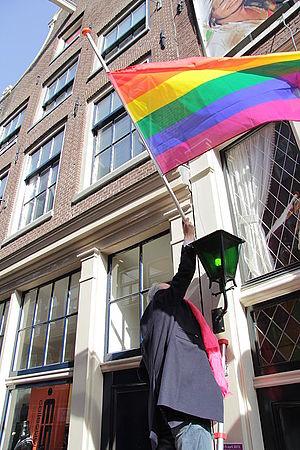
Marius Job Cohen, né le 18 octobre 1947 à Haarlem, est un homme politique néerlandais. Il est bourgmestre d'Amsterdam de 2001 à 2010 et dirigeant du Parti travailliste de 2010 à 2012.